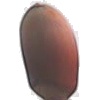
Label: Hazelnut 1